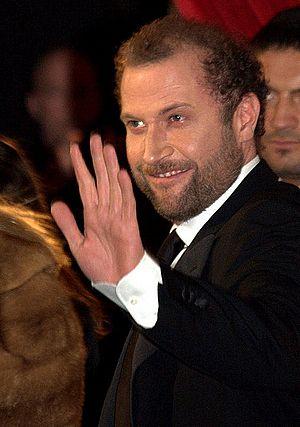
François Damiens à la cérémonie des César
Rien à déclarer est un film franco-belge réalisé par Dany Boon, sorti en 2010.
François Damiens, né le 17 janvier 1973 à Uccle, est un humoriste et acteur belge.